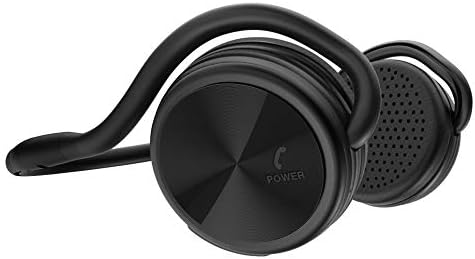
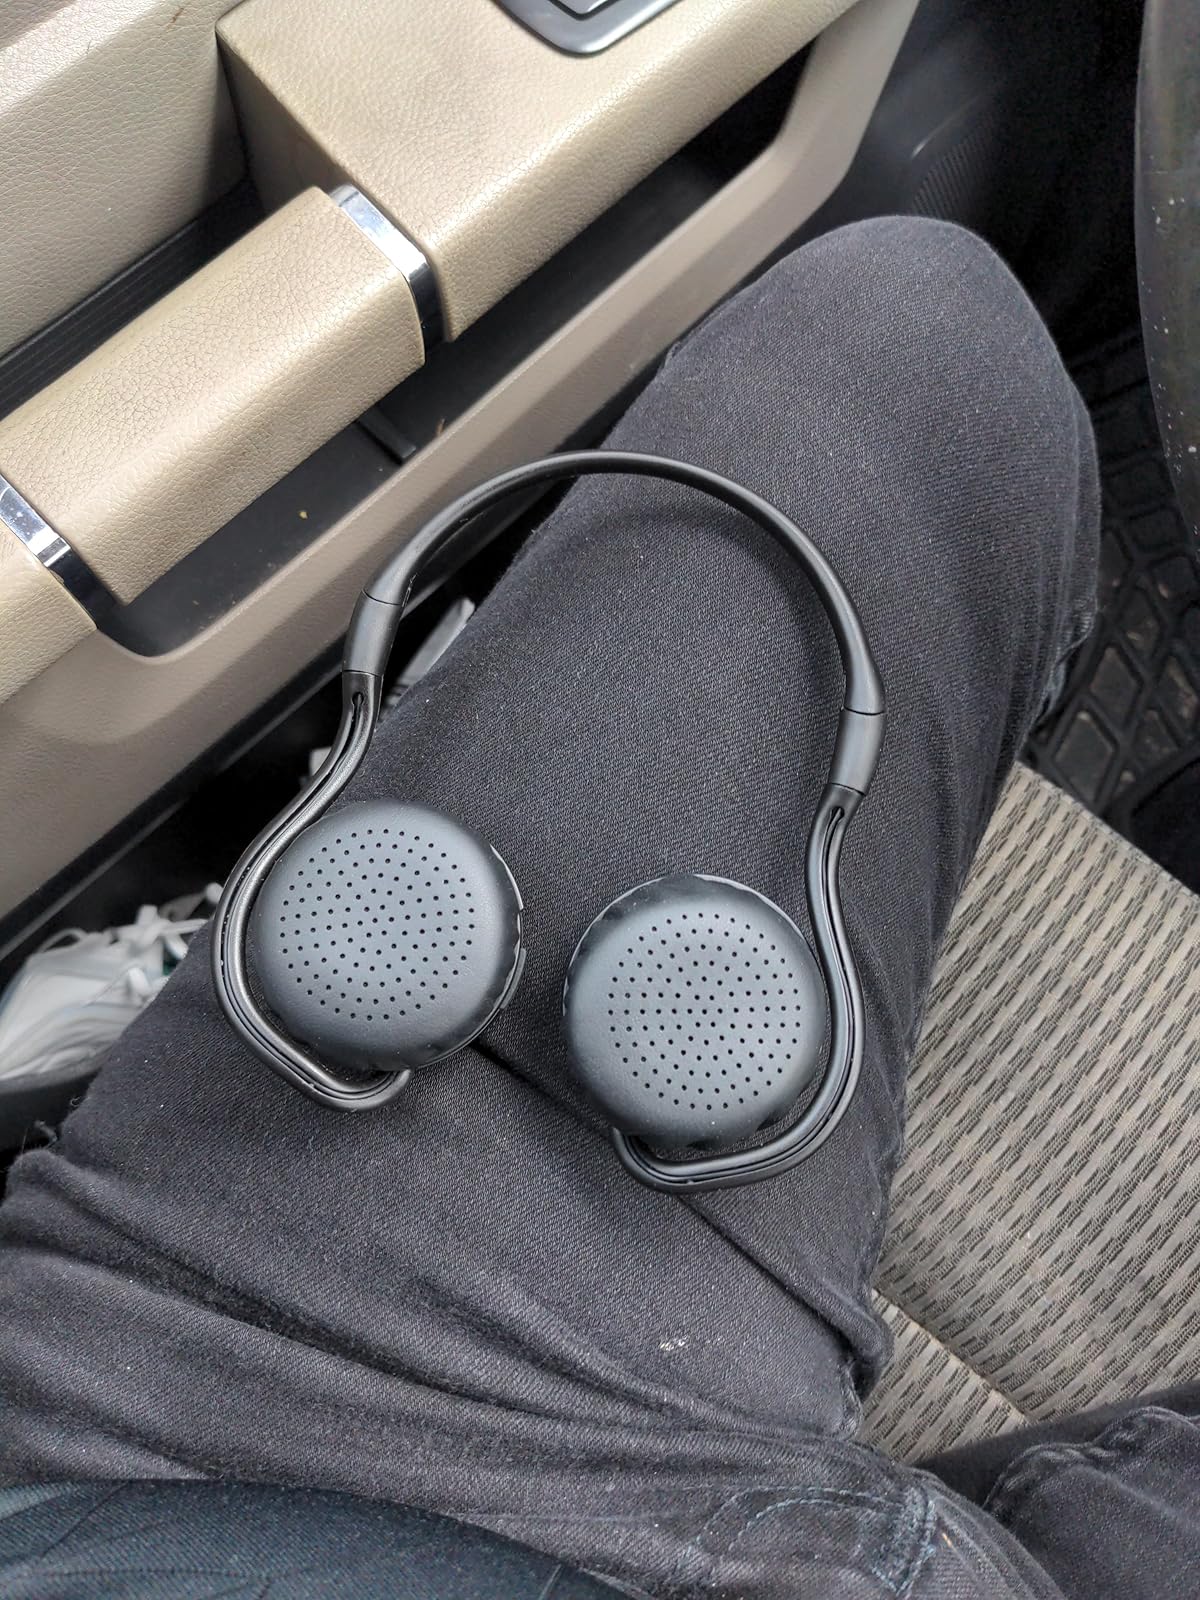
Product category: headphones
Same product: yes